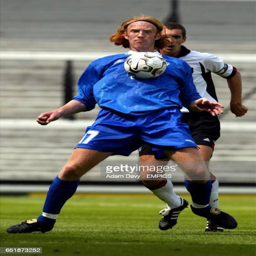
football player shields the ball from football player